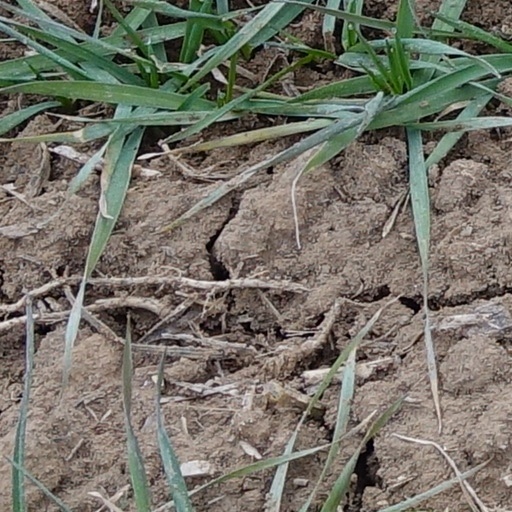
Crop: wheat